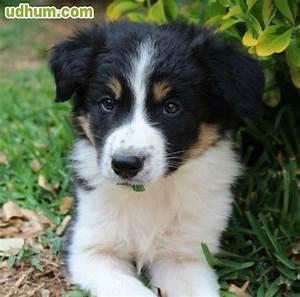
dog